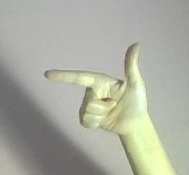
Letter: yaa